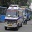
Label: ambulance